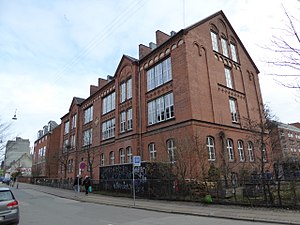
Rådmandsgade Skole
Skolen i janur 2018.
Rådmandsgade Skole er en folkeskole beliggende på Nørrebro, på Rådmandsgade i København N.